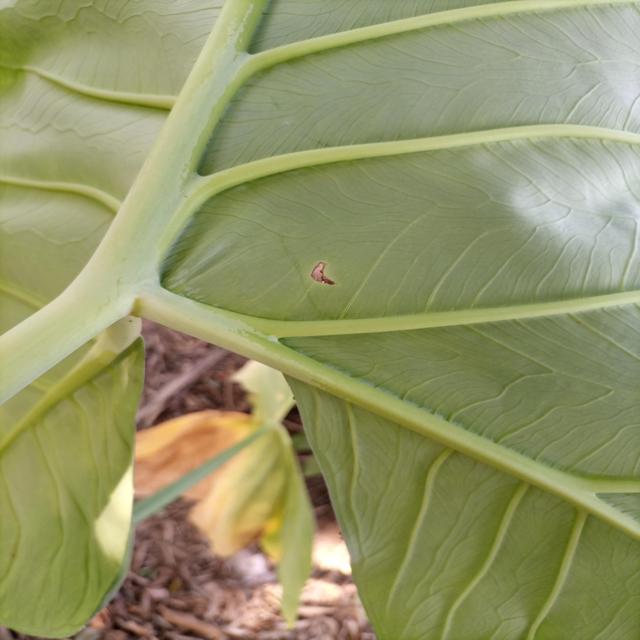
Label: Early_Blight